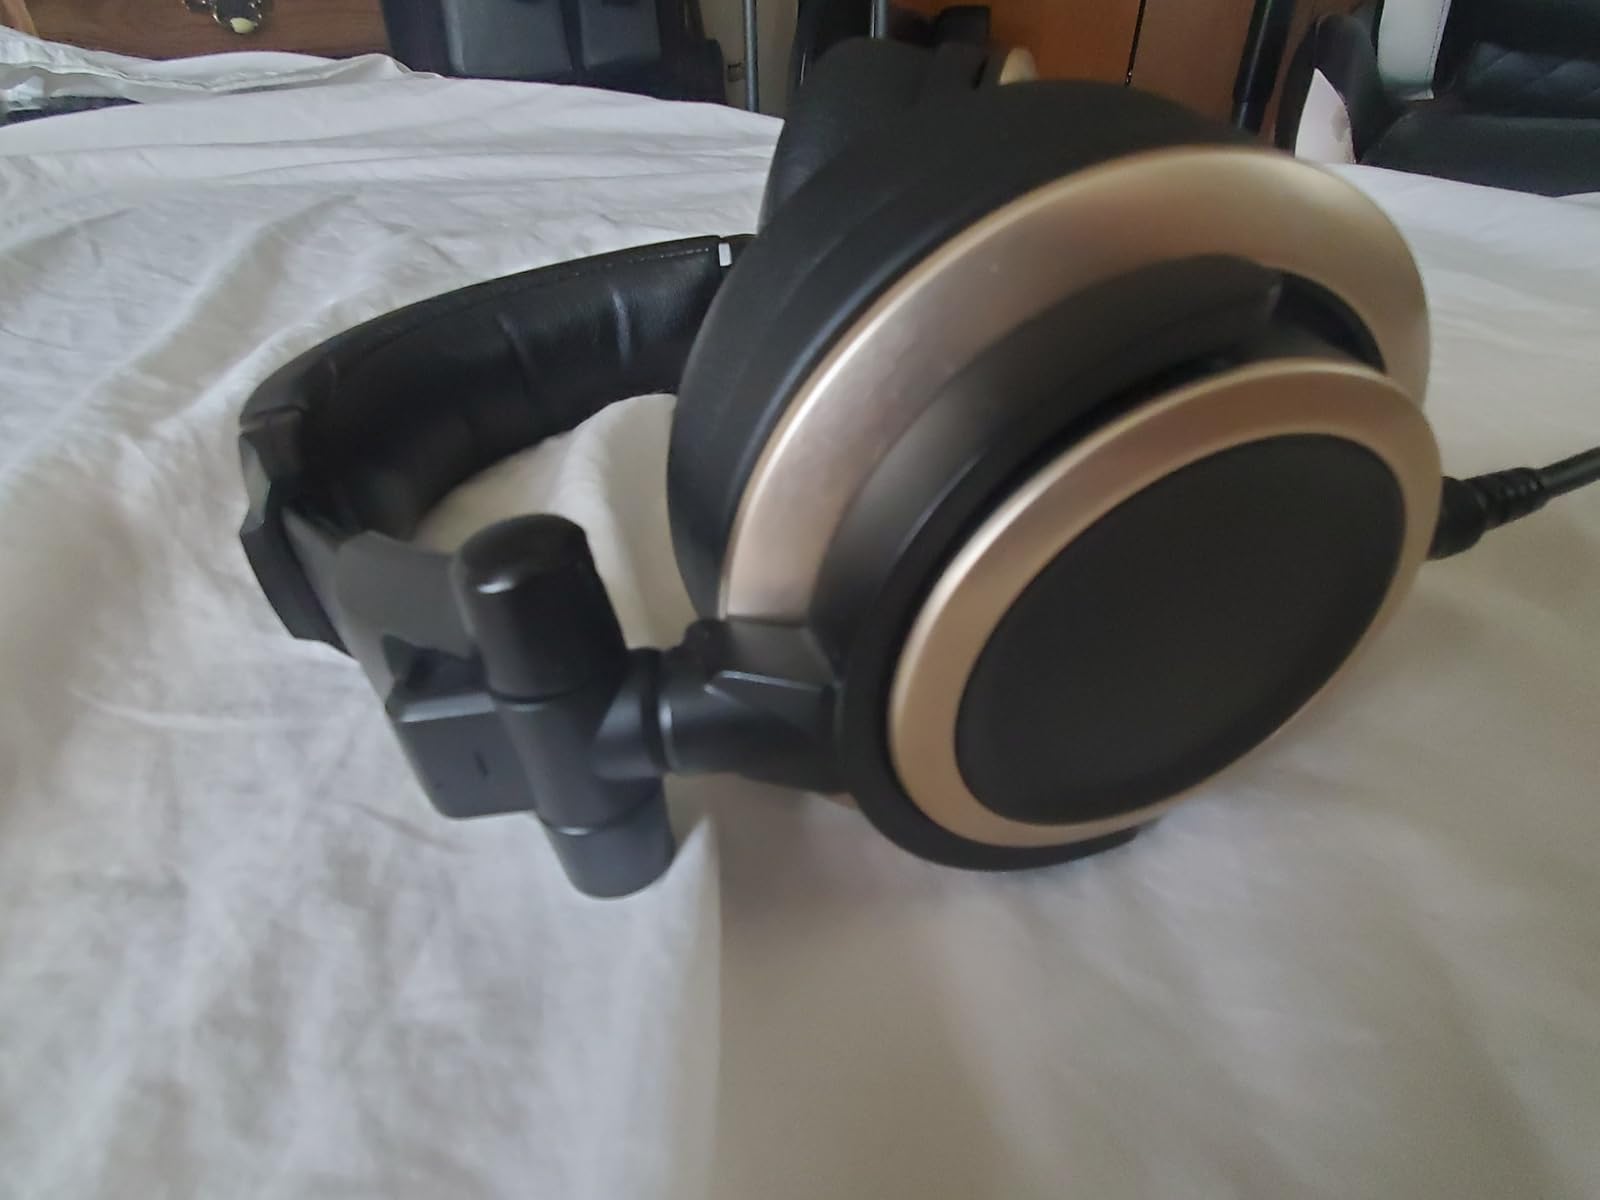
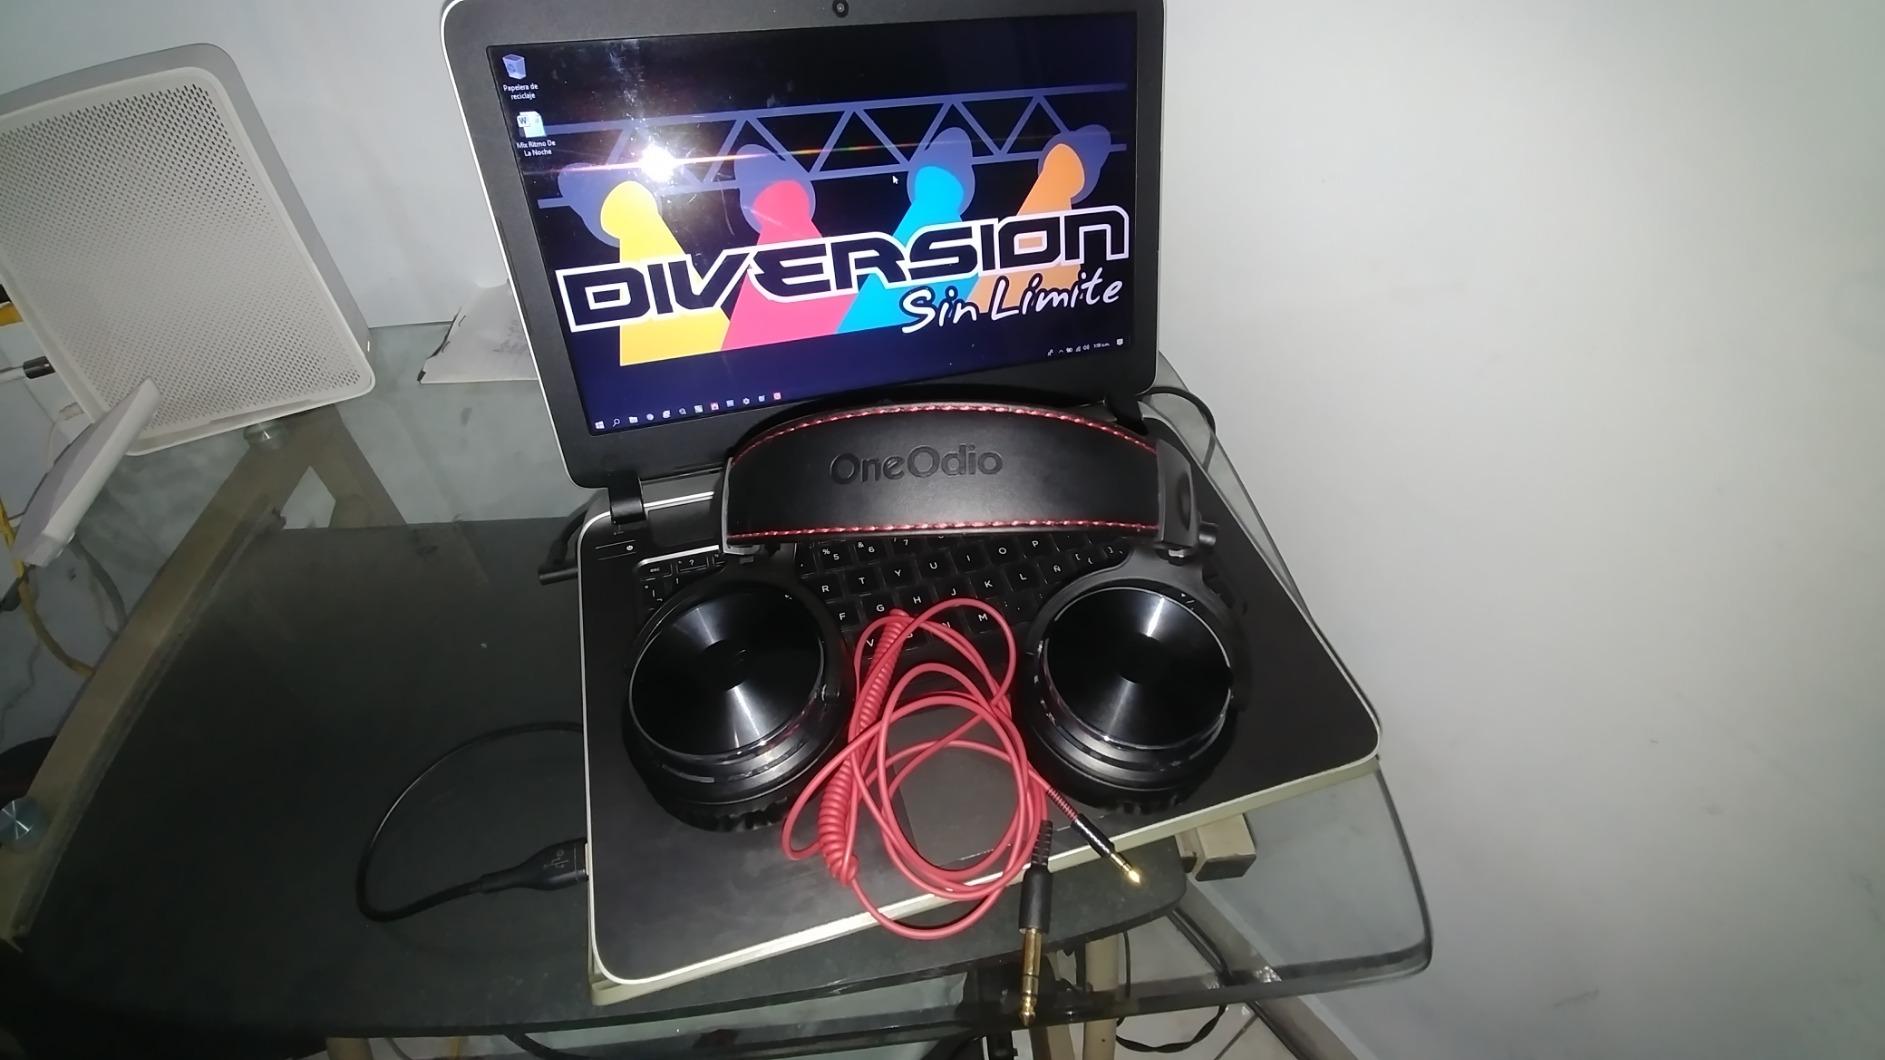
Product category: headphones
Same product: no